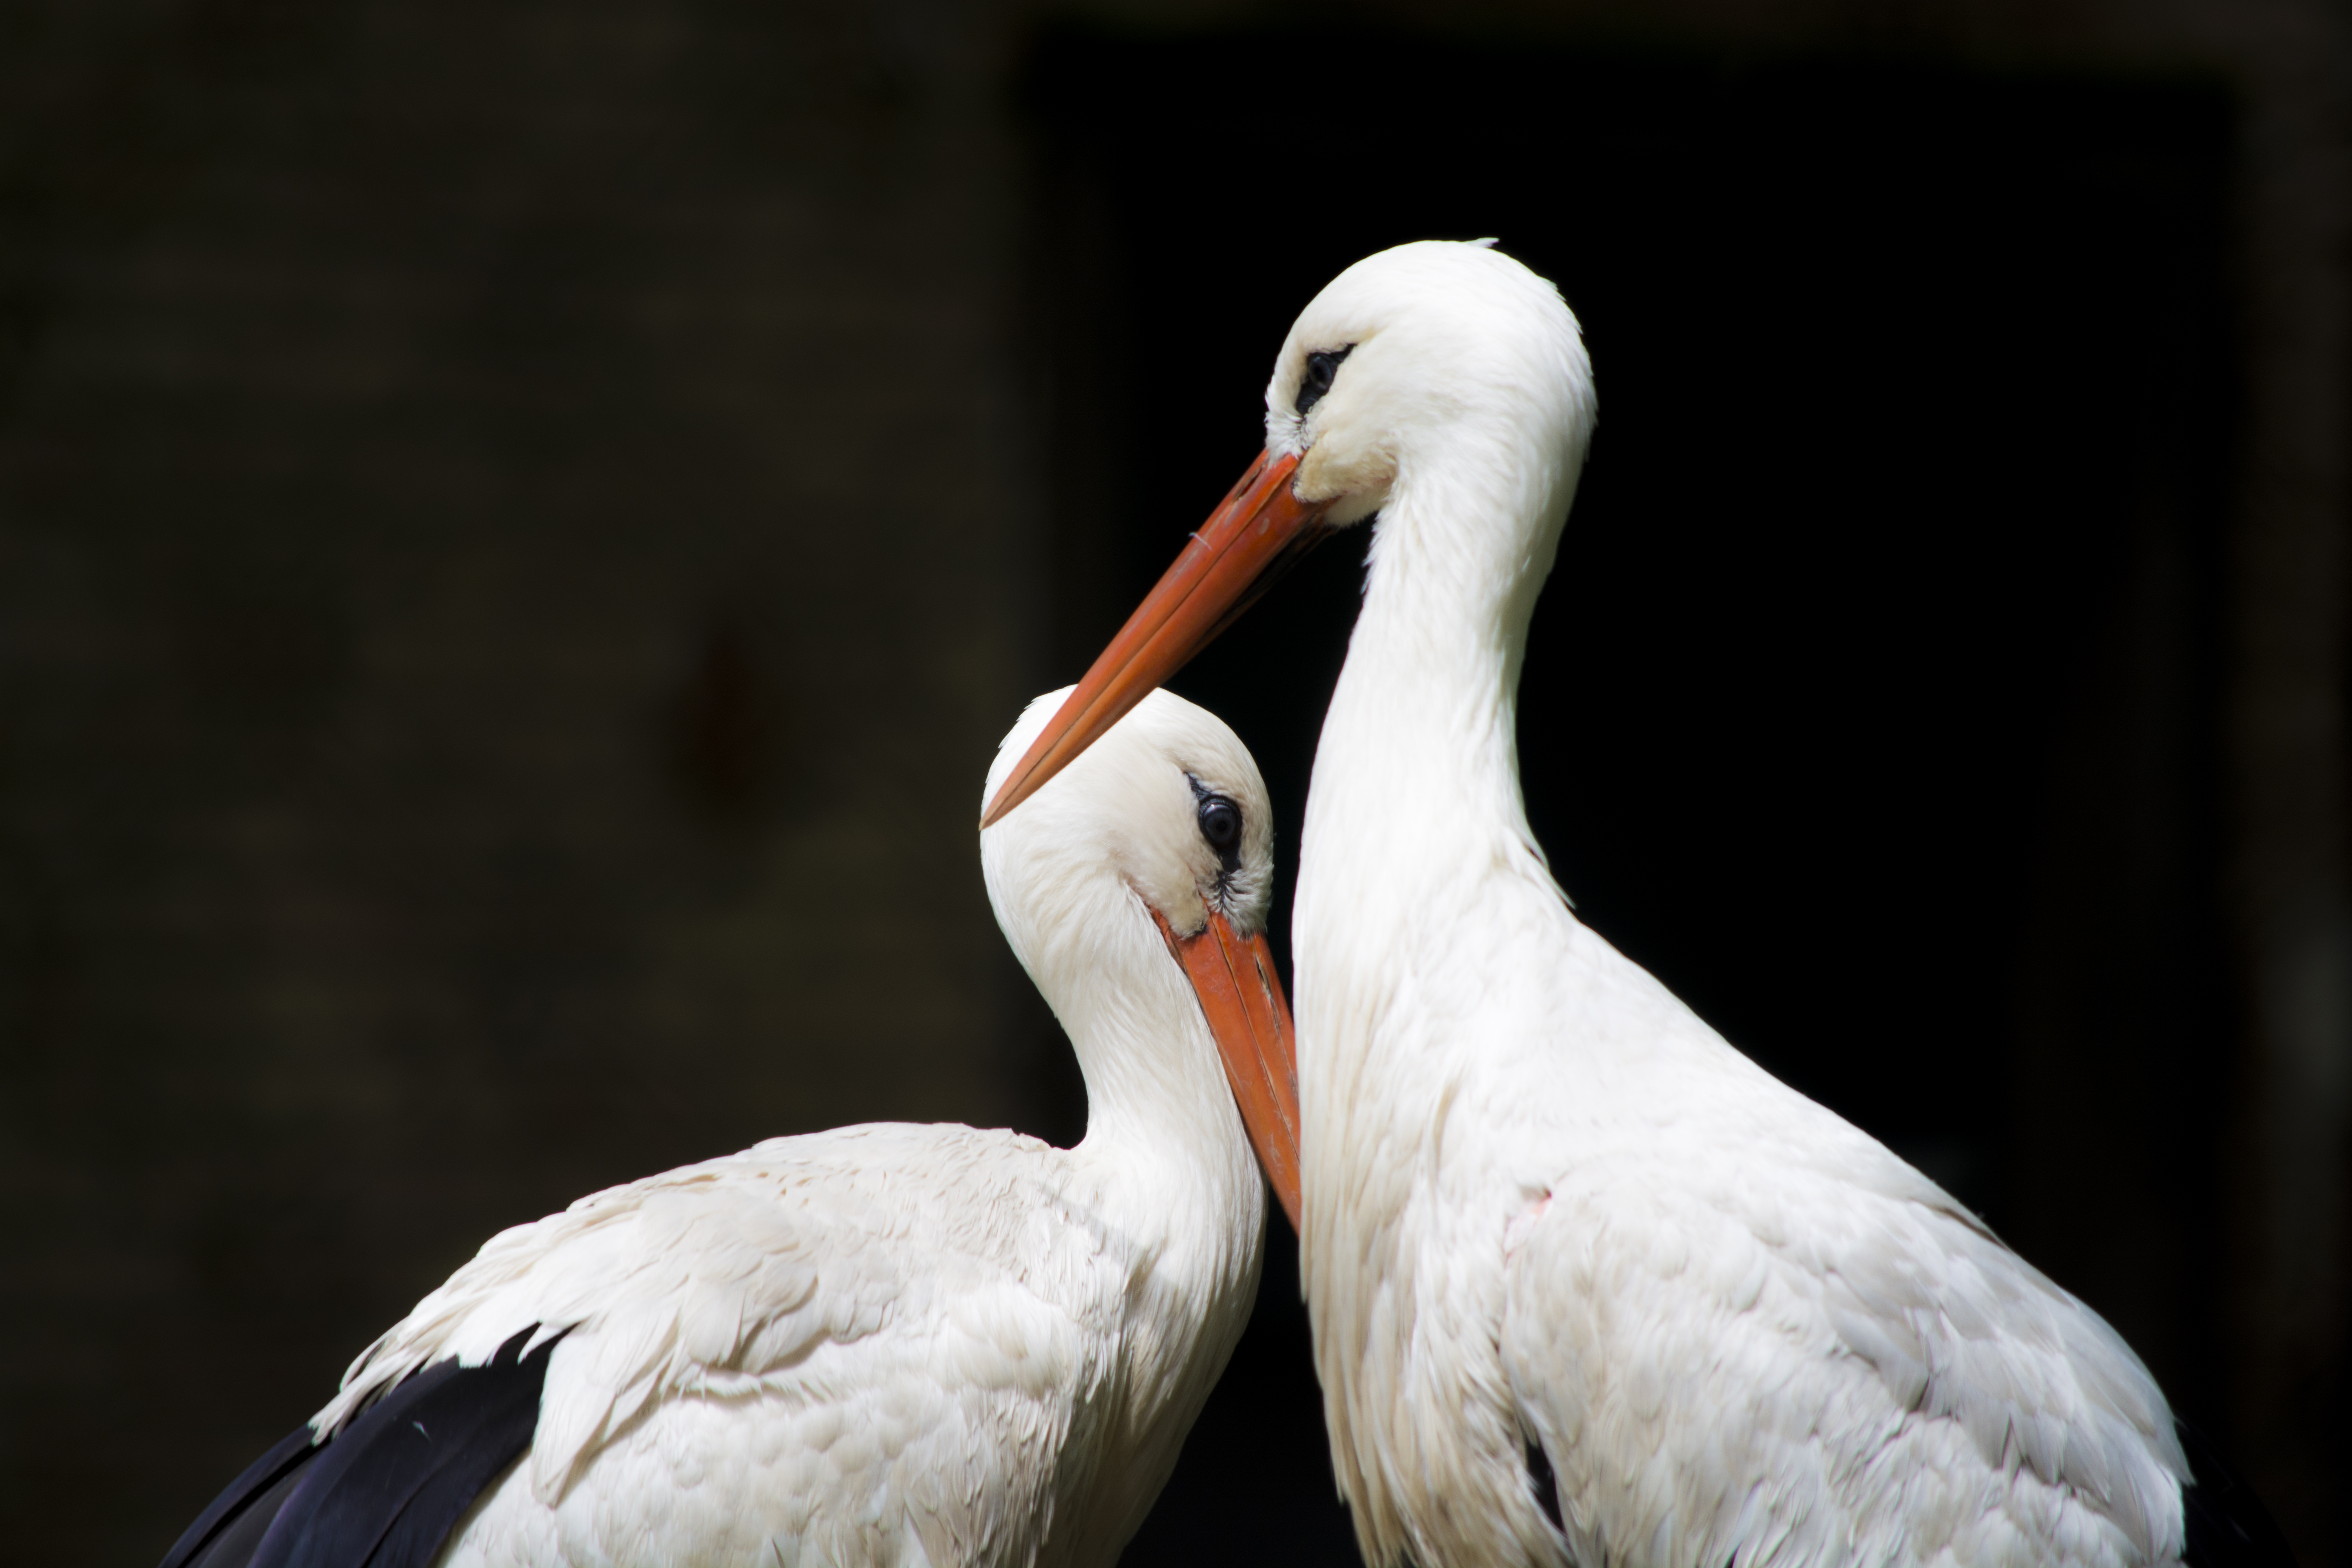
bird, wing, pelican, seabird, wildlife, beak, fauna, stork, birds, feathers, animals, vertebrate, white stork, beaks, storks, ciconiiformes